In Other Worlds

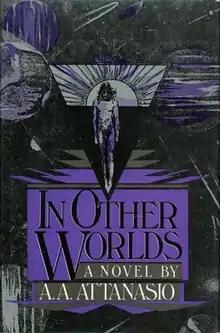
First edition

In Other Worlds is a 1985 novel by American writer A. A. Attanasio, the second in his Radix Tetrad. It contains humans, zōtl, Rimstalkers, other spatial dimensions, and time-travel/temporal distortion as do other novels in the Radix series, though they are re-envisioned.